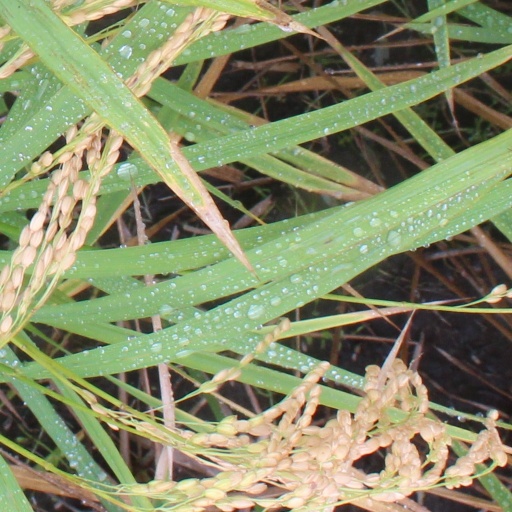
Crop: rice